Algeciras

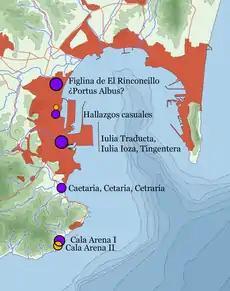
Map of the Roman (purple) and Punic (orange) sites in the municipality of Algeciras.

Due to its strategic position it was an important port under the Phoenicians, and was the site of the relevant Roman port of "Portus Albus" ("White Port"), with two nearby cities called "Caetaria" (possibly founded by the Iberians) and "Iulia Traducta", founded by the Romans.